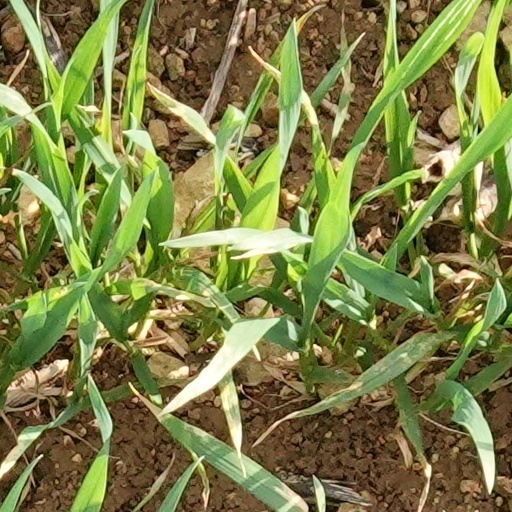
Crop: wheat